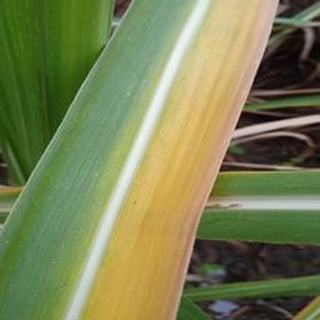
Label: sugarcane_yellow_leaf_disease